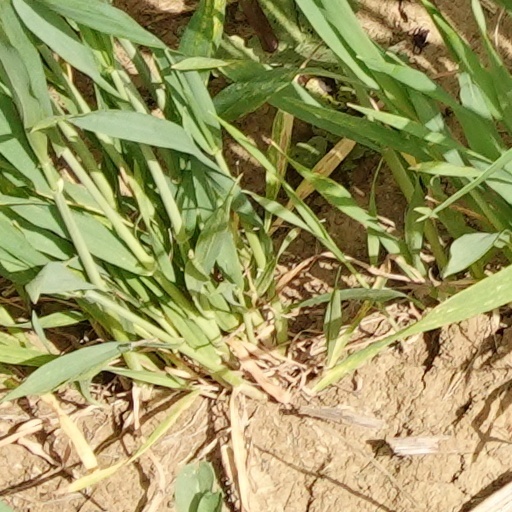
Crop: wheat